Stuart period

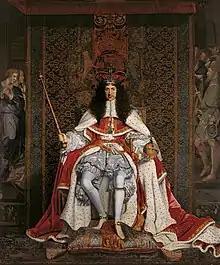
King Charles II takes the throne in 1660, painting by John Michael Wright (1617-94)

In 1649–59 the dominant figure in England—although he refused the offer of kingship—was Oliver Cromwell, the highly successful Parliamentarian general. He worked hard at the time to ensure good publicity for his reign, and his successful wars. He remains a favourite topic of historians even as he is one of the most controversial figures in British history and his intense religiosity has long been out of fashion.